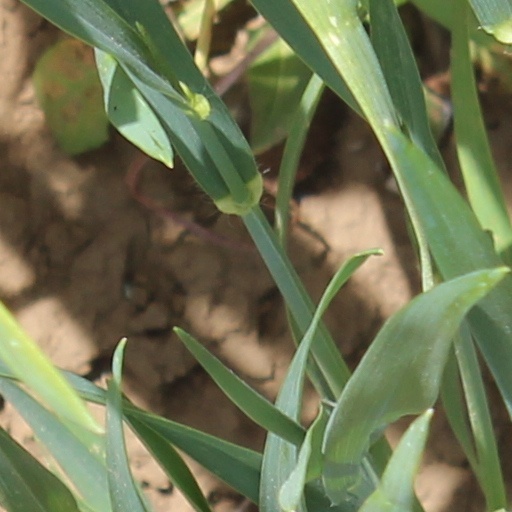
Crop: wheat